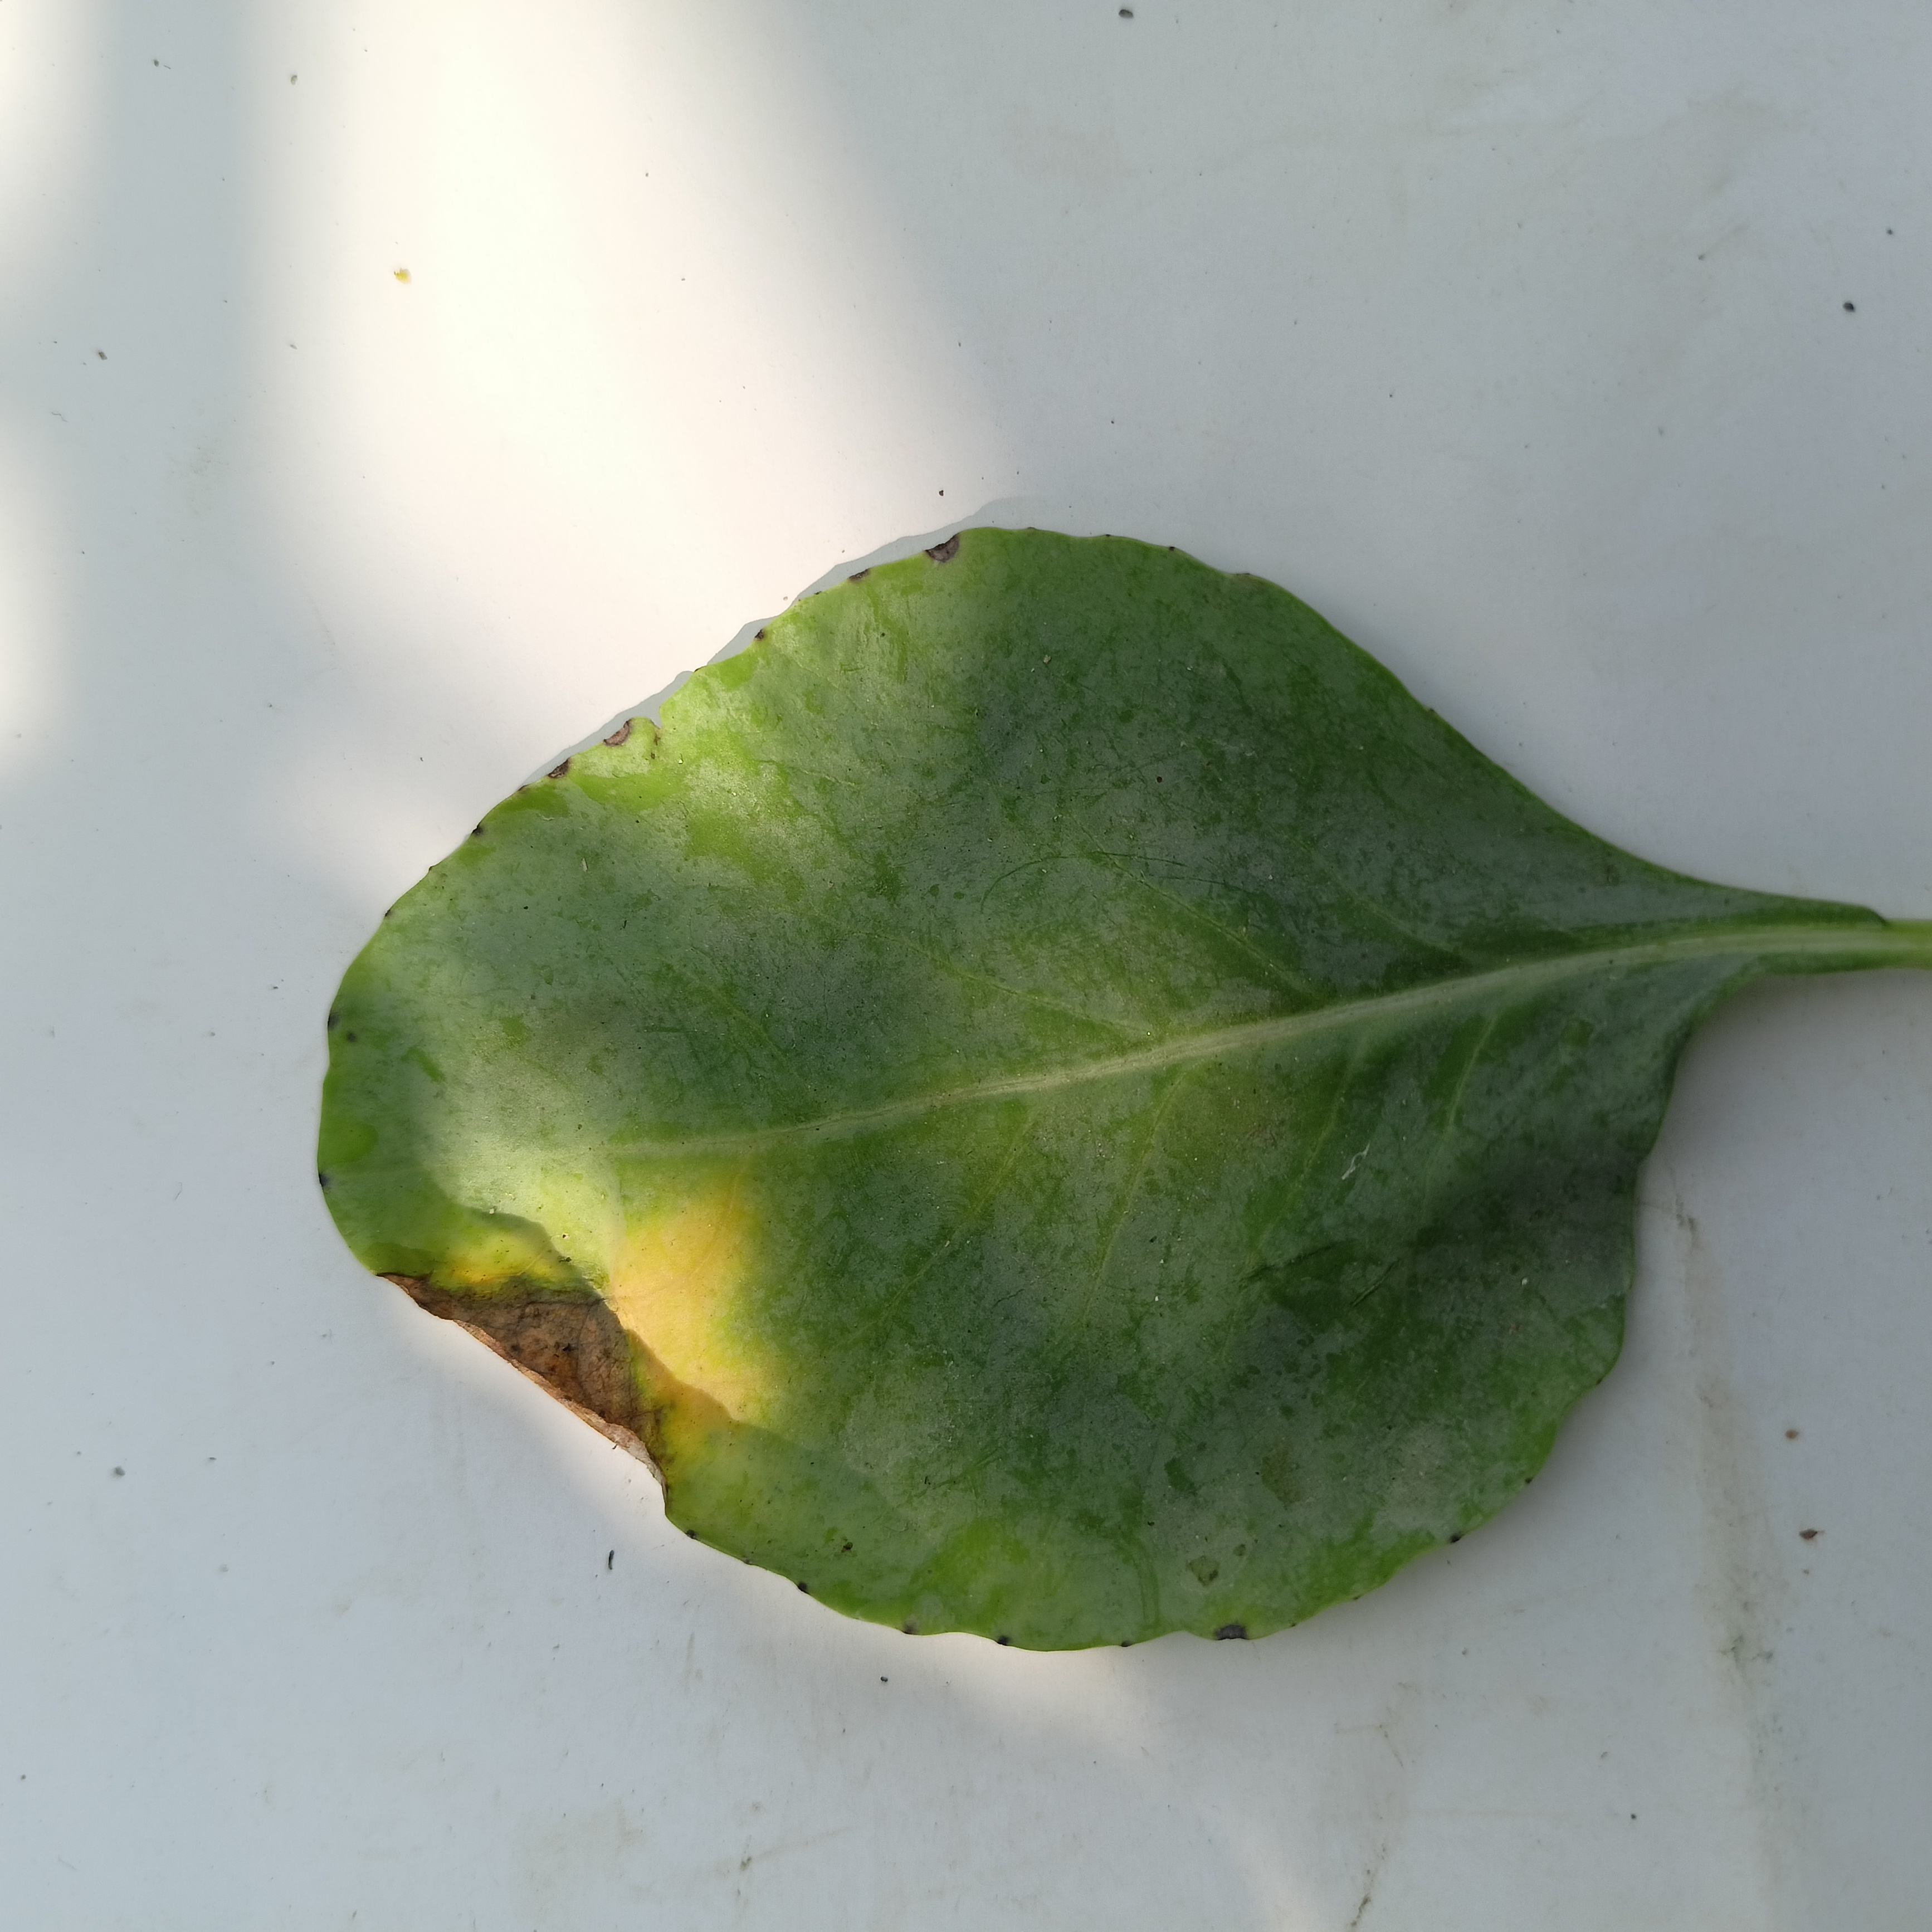
Label: Black Rot